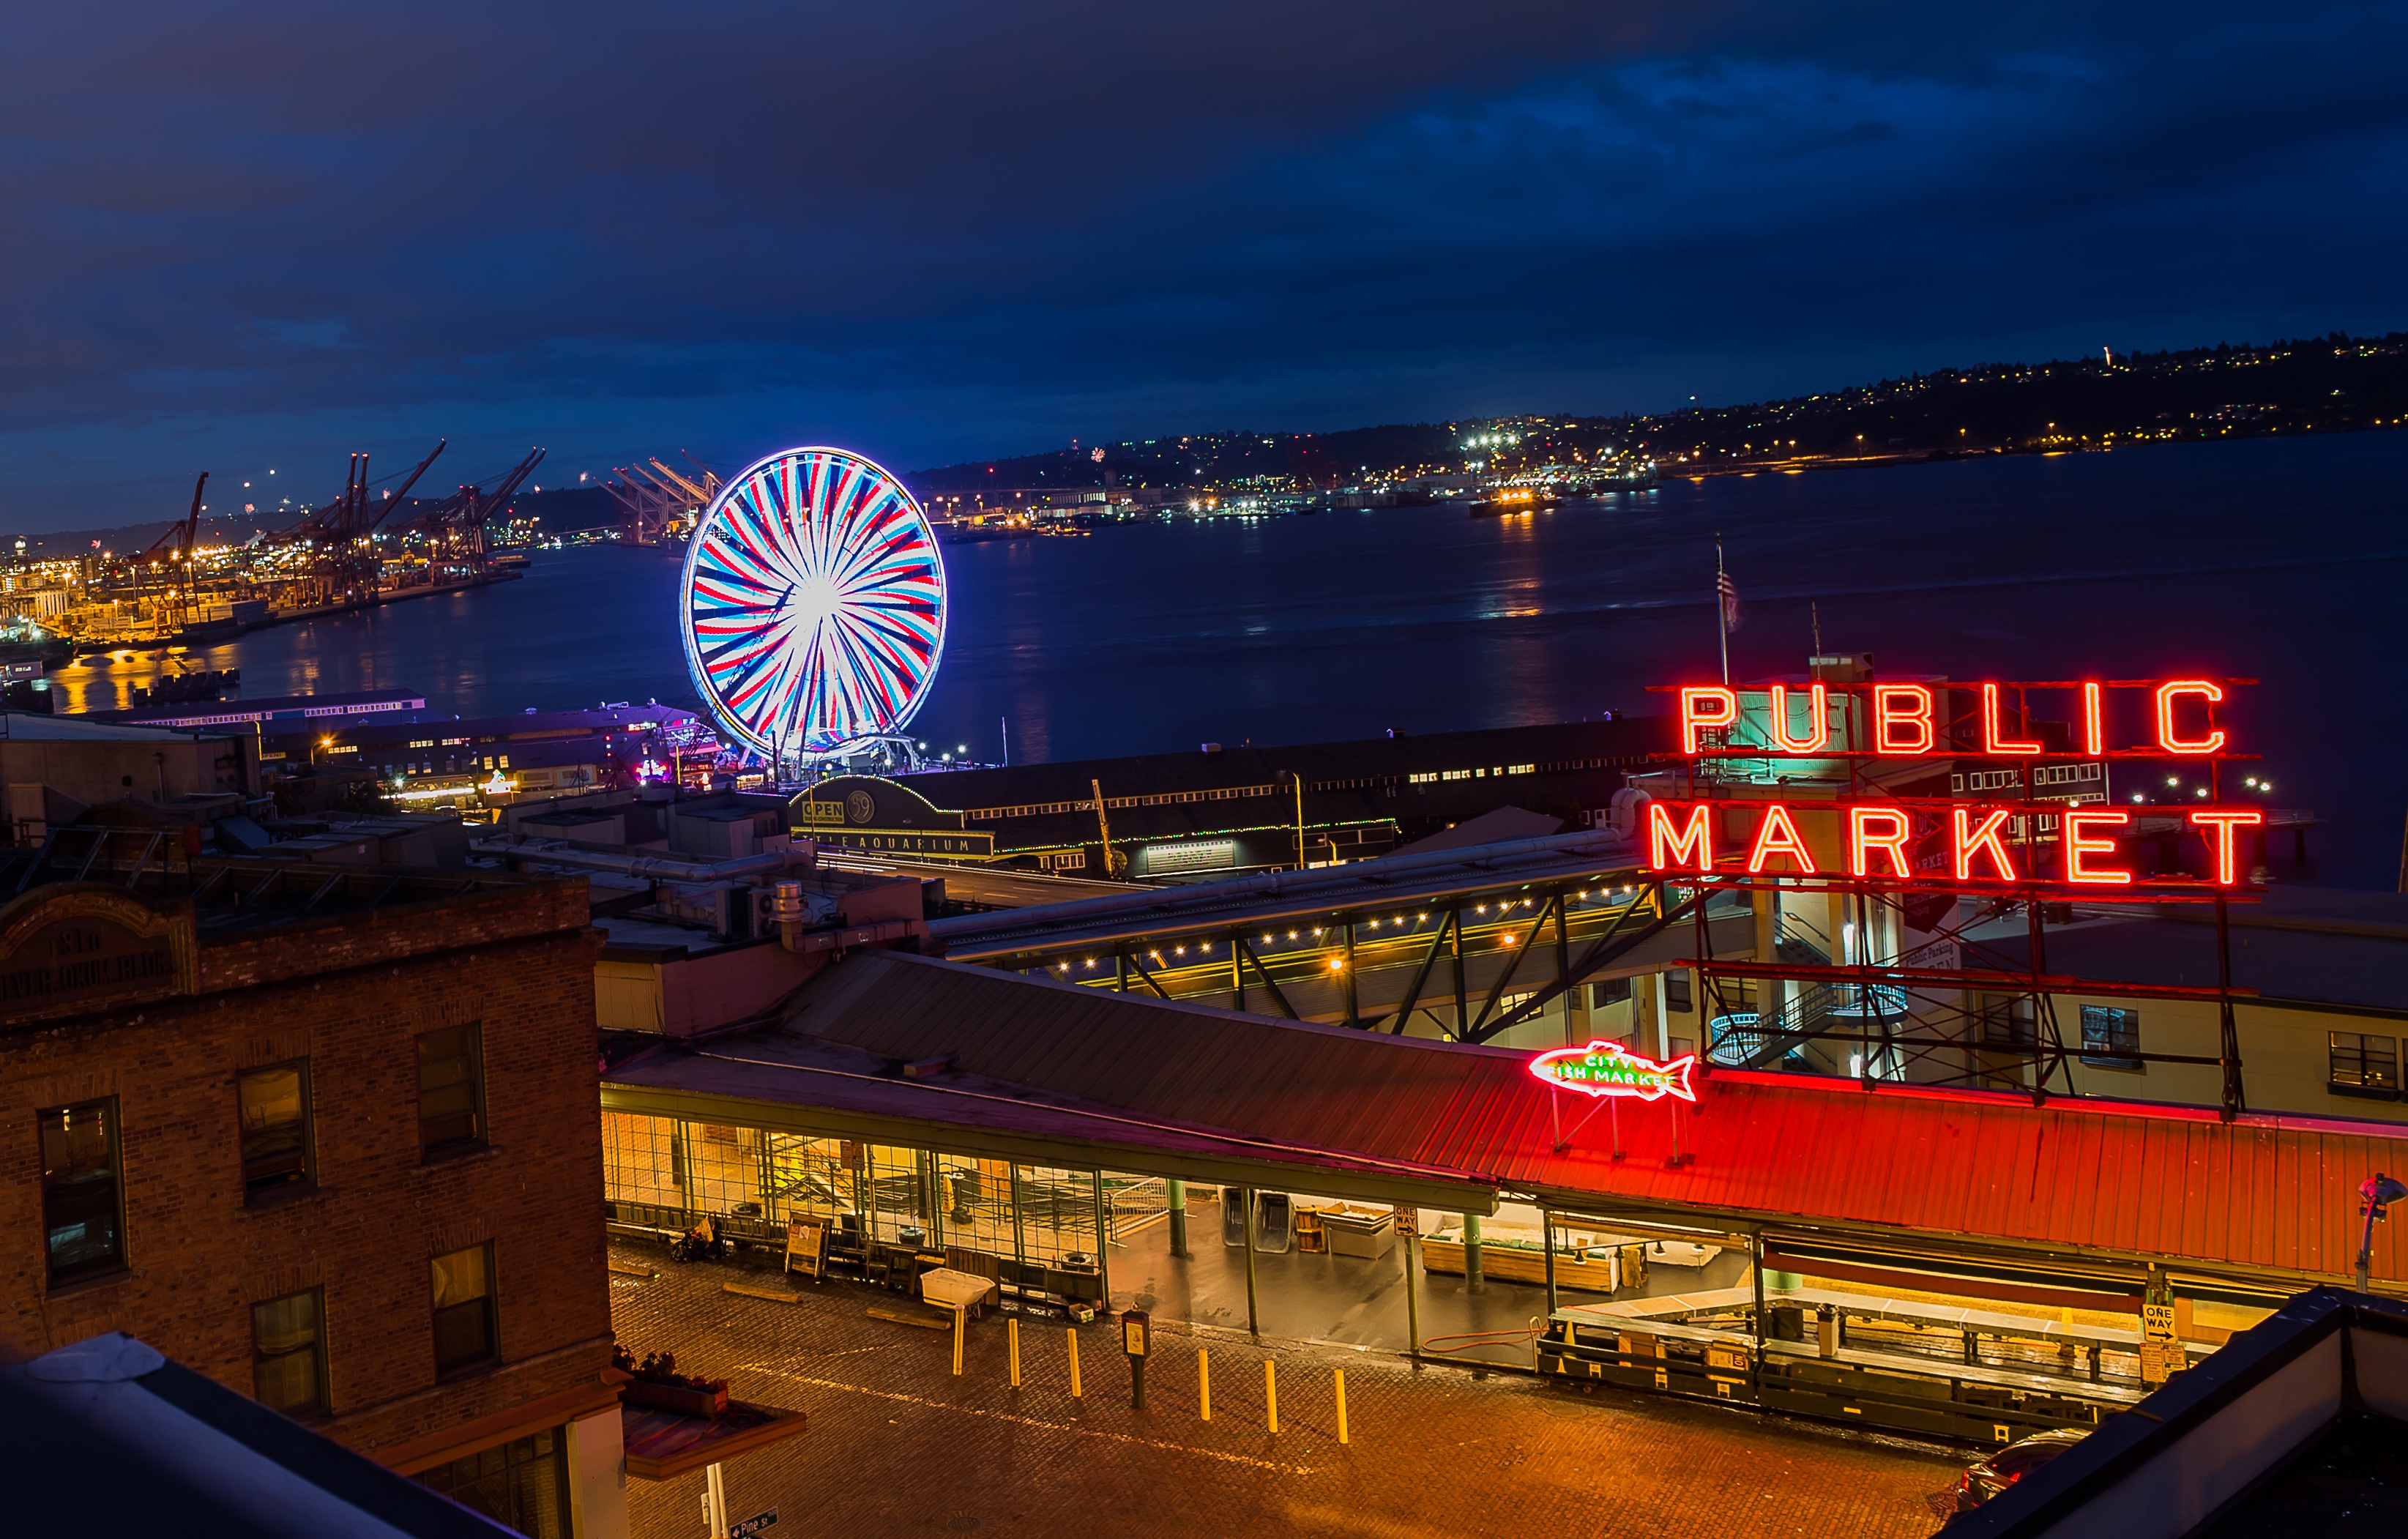
structure, night, cityscape, dusk, evening, reflection, ferris wheel, amusement park, landmark, stadium, tourist attraction, geographical feature, sport venue